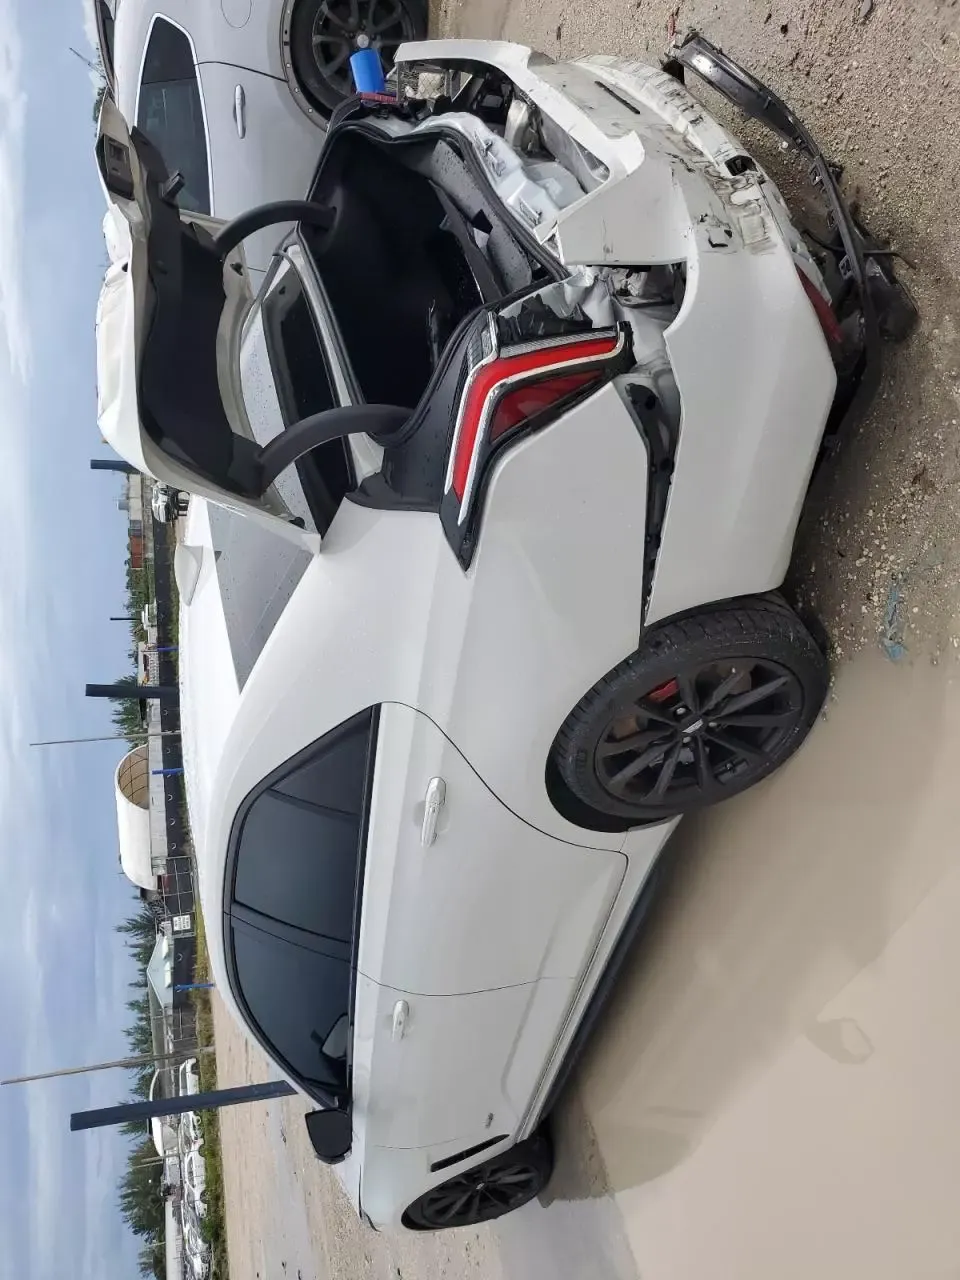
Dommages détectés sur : malle, feu arrière droit, pare-choc arrière, plaque d'immatriculation arrière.
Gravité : majeur